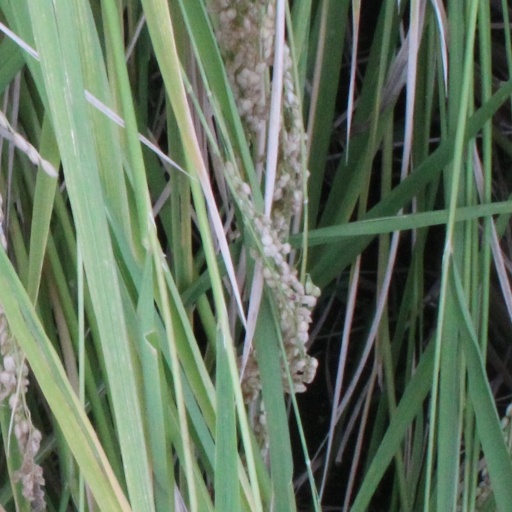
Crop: rice